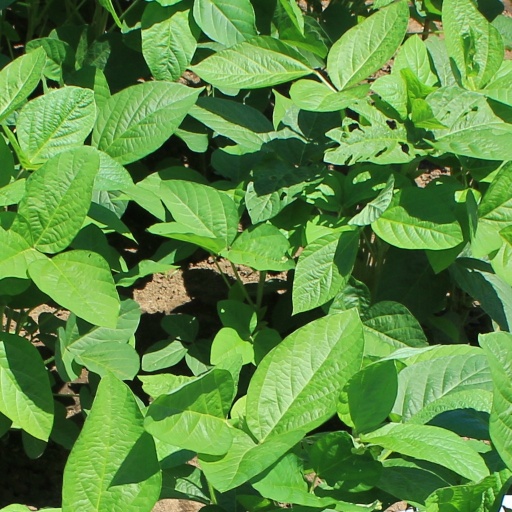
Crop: soybean